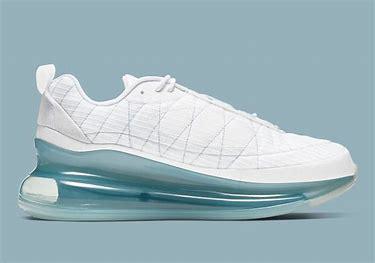
Brand: Nike
Model: MX 720 818